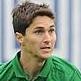
Age: 27